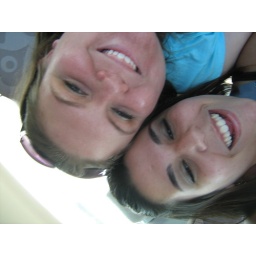
in indy in the car driving in the highway great time for a photo op lol